Rebar Art and Design Studio

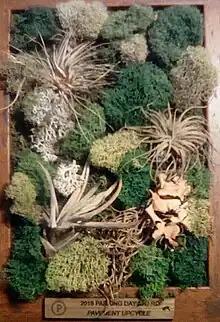
Paul Kuniholm Awarded 2018 Seattle Department of Transportation Parking Day Pavement Upcycle Award

In May, 2010 Rebar designed and installed its first Walklet, located at 22nd Street and Bartlett in the Mission District of San Francisco. A second walklet was installed and in front of Café Greco along Columbus Avenue in the North Beach neighborhood of San Francisco in September 2010. The installation at 22nd and Bartlett in San Francisco was part of a Pavement to Parks pilot project supported by the San Francisco Planning Department. A third Walklet, which gained city approval in late October 2010, will extend the existing Columbus Street installation. In September 2010, San Francisco's expanded the scope of the Pavement to Parks program when it issued a request for proposals for Parklet permits to city businesses and nonprofits.